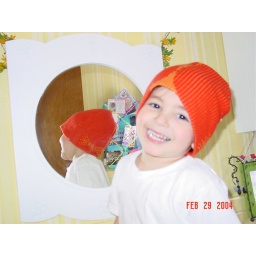
Orange hat Max clowning around in the bathroom mirror